Caesar (Mercury Theatre)

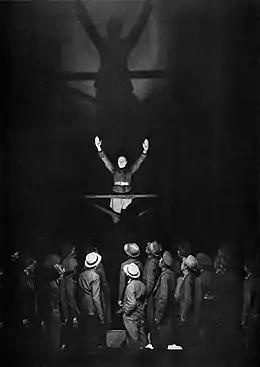
Marc Antony (George Coulouris) addresses the crowd in "Caesar" (1937)

Herbert Kehl's color photographs in the June 1938 issue of "Coronet" magazine are from the production after it moved from the Mercury Theatre to the larger National Theatre in January. At the National Theatre, Polly Rowles took the role of Calpurnia and Alice Frost played Portia.